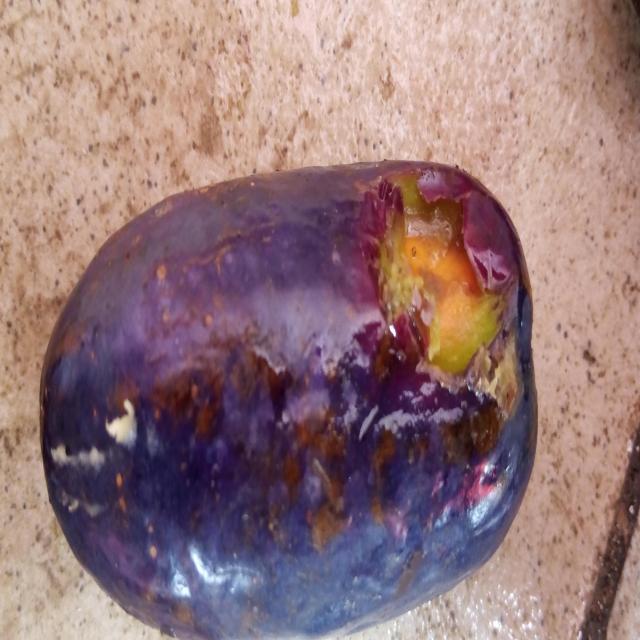
Plum grade: rotten